Nataliya Dobrynska

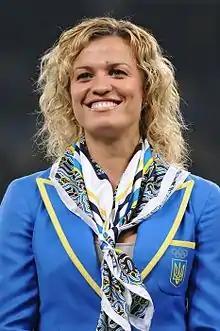
Dobrynska in 2013

Nataliya Dobrynska (born 29 May 1982) is a retired Ukrainian athlete who competed in the combined events. She is the 2008 Beijing Olympic champion and also holds the heptathlon best in the shot put. Dobrynska was the world indoor record holder for the pentathlon with a score of 5013 points until March 2023.